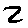
Label: 2